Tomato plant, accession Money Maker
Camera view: vertical (180 deg); turntable rotation: 120 degrees
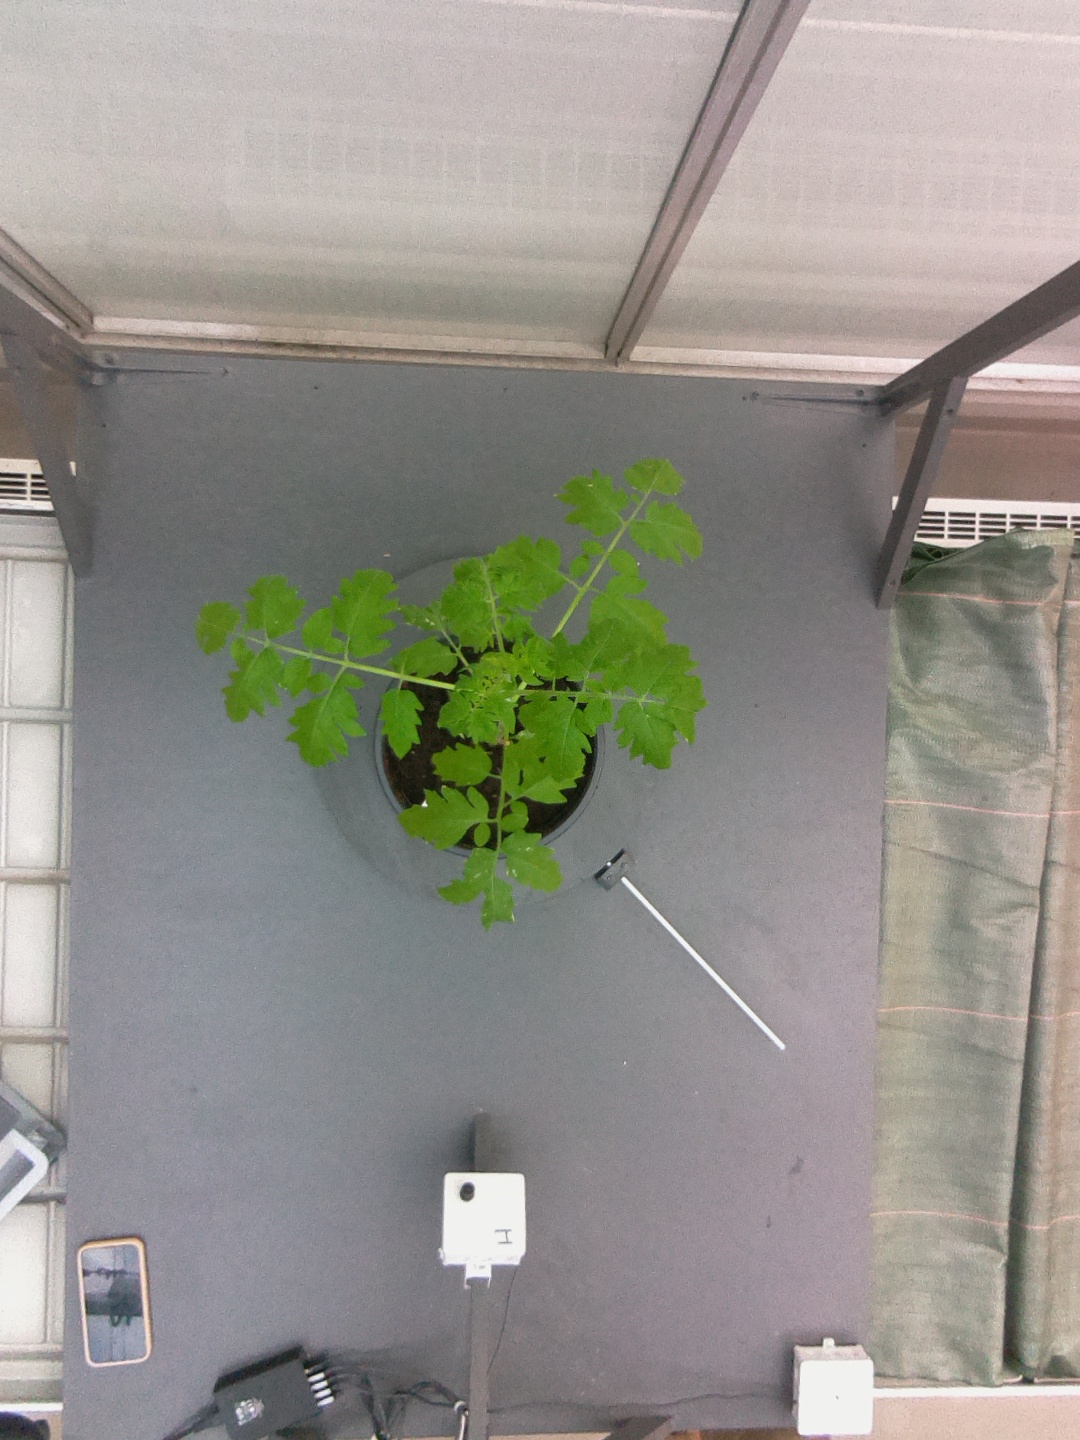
BBCH growth stage 13: 6 of true leaves visible